Jude the Apostle

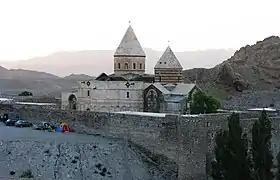
Saint Thaddeus Armenian Monastery, Iran

Jude is clearly distinguished from Judas Iscariot, another apostle and later the betrayer of Jesus. Both Jude and Judas are translations of the name Ὶούδας in the Koine Greek original text of the New Testament, which in turn is a Greek variant of Judah ("Y'hudah"), a name which was common among Jews at the time. In most Bibles in languages other than English and French, Jude and Judas are referred to by the same name.